Frank Sutton

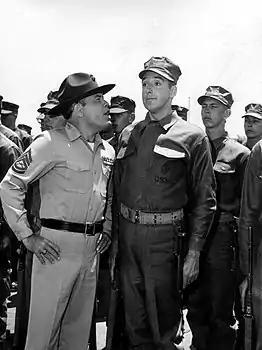
Sutton and Nabors in Gomer Pyle premiere, 1964

Having primarily acted in dramas, Sutton's breakthrough role was on "Gomer Pyle – USMC", a 1964 episode of "The Andy Griffith Show", in which he played the cynical and easily exasperated Gunnery Sergeant Vince Carter opposite Jim Nabors' character Gomer Pyle. This episode was the pilot for a spin-off TV comedy, "Gomer Pyle – USMC", where Sutton continued the role for five seasons, until the show ended its run in 1969. He also appeared in public service announcements in the role of Gunnery Sergeant Carter. After "Gomer Pyle" ceased production, Sutton appeared regularly on Nabors' variety show "The Jim Nabors Hour" with "Gomer Pyle" co-star Ronnie Schell. Sutton played the brother-in-law of Nabors' character in comedy sketches. Sutton performed in dinner theater, playing, among other roles, the father in "Norman, Is That You?" and made guest appearances on other television programs.